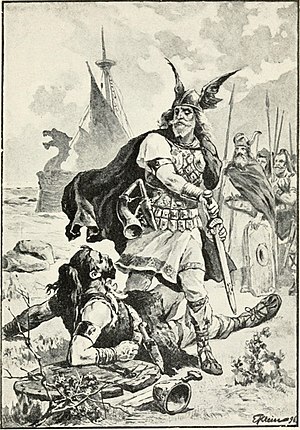
Vikinger / Arv / Post-middelalderlig opfattelse
Afbildning fra 1899 af en romantiseret viking.
Vikinger var nordiske søfarere, der rejste, plyndrede og handlede i Nordeuropa. De kom primært fra Skandinavien og rejste over et stort område i Nord-, Central- og Østeuropa. Vikingetiden varede fra slutningen af 700-tallet til sent i 1000-tallet. Termen bruges på mange sprog om de indbyggerne i de samfund, som fandtes i vikingernes hjemland.